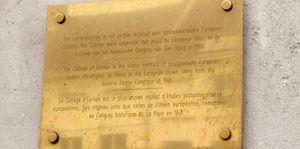
Le Collège d'Europe est un établissement d'enseignement supérieur de droit privé belge situé à Bruges, en Belgique, et à Natolin en Pologne, et fondé en 1949.